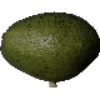
Label: Avocado 1